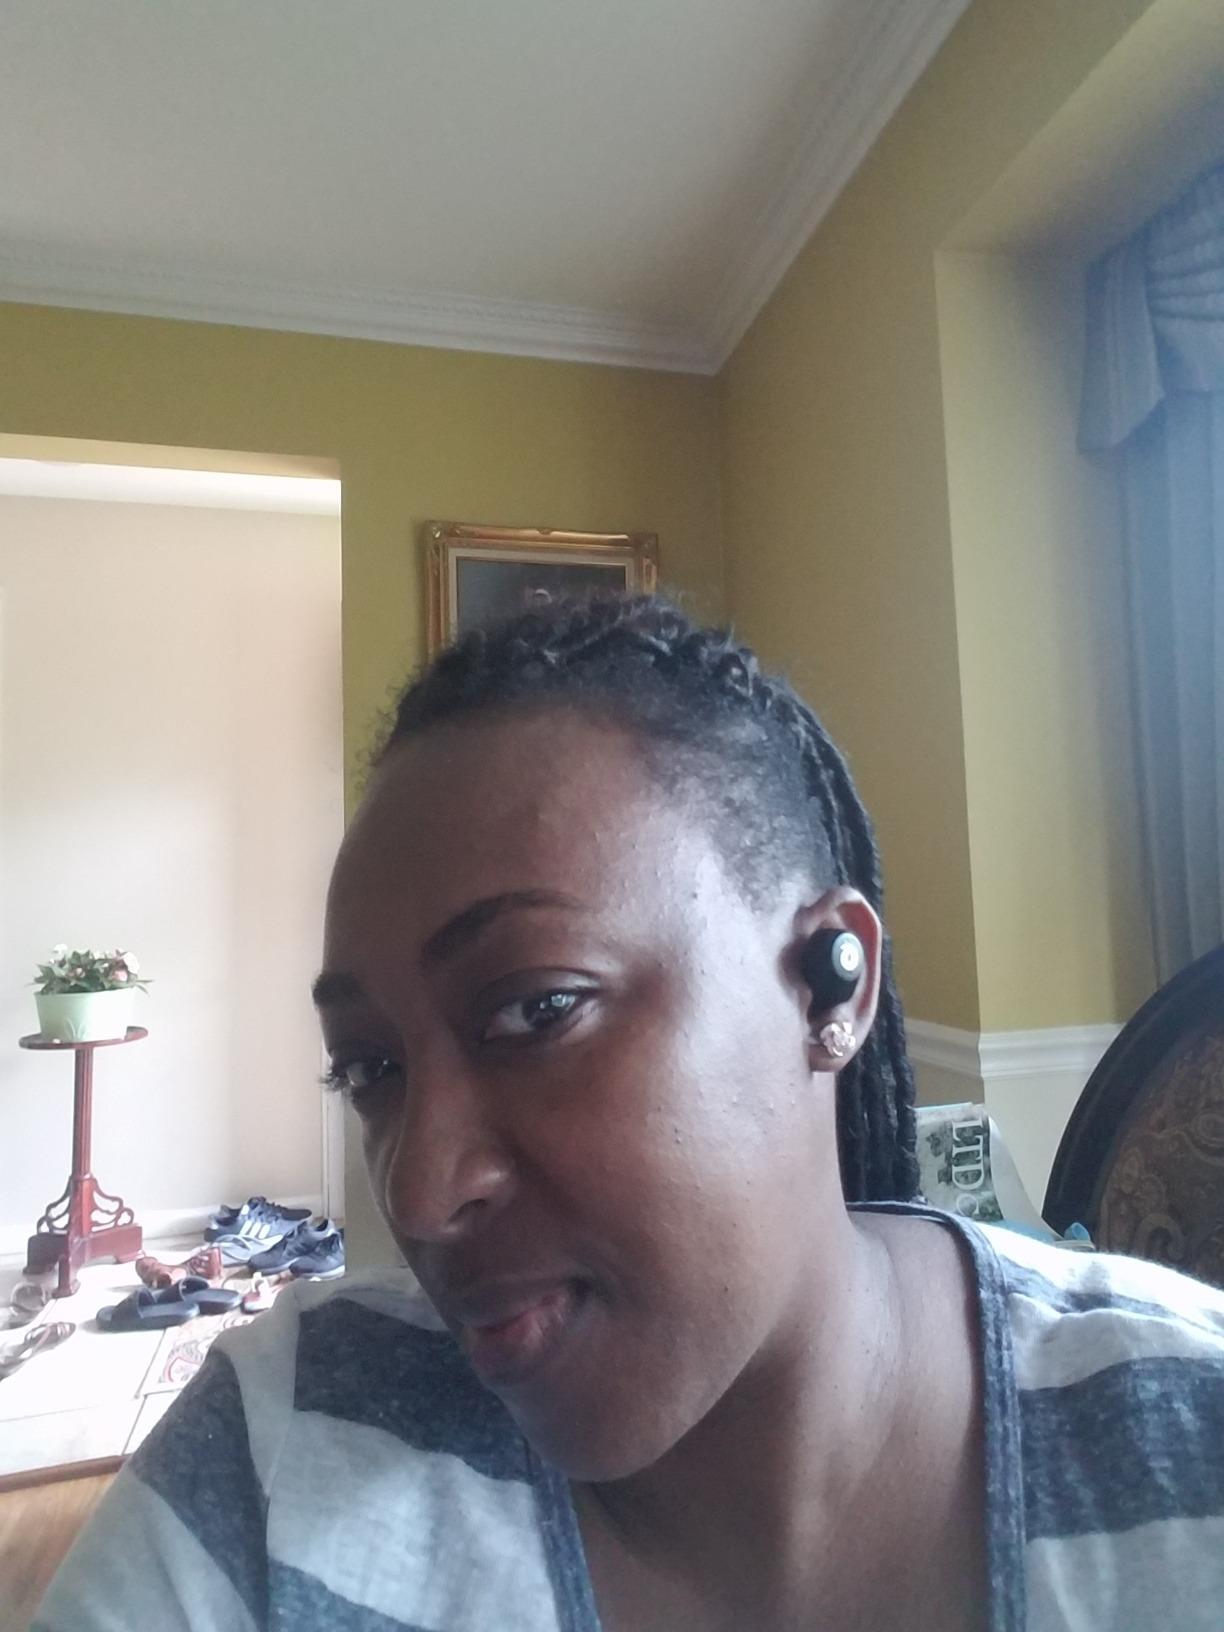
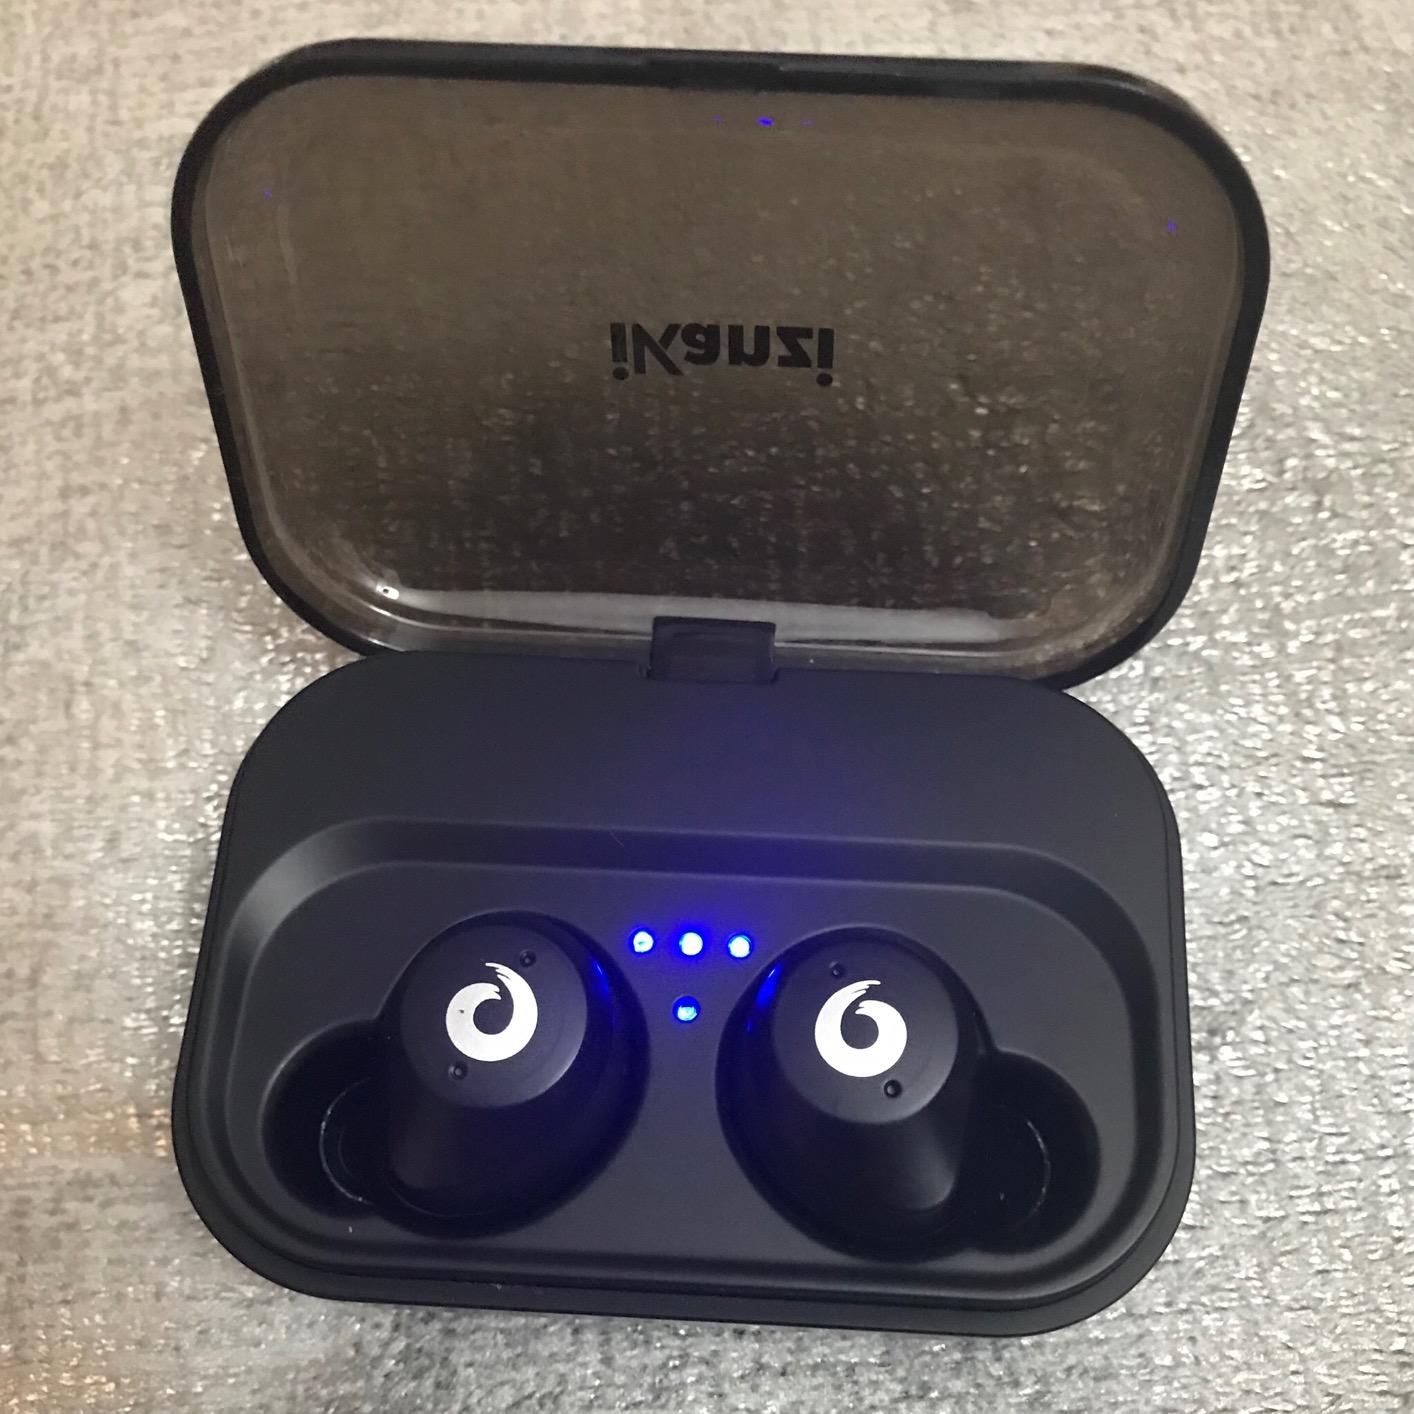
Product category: earbuds
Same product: yes